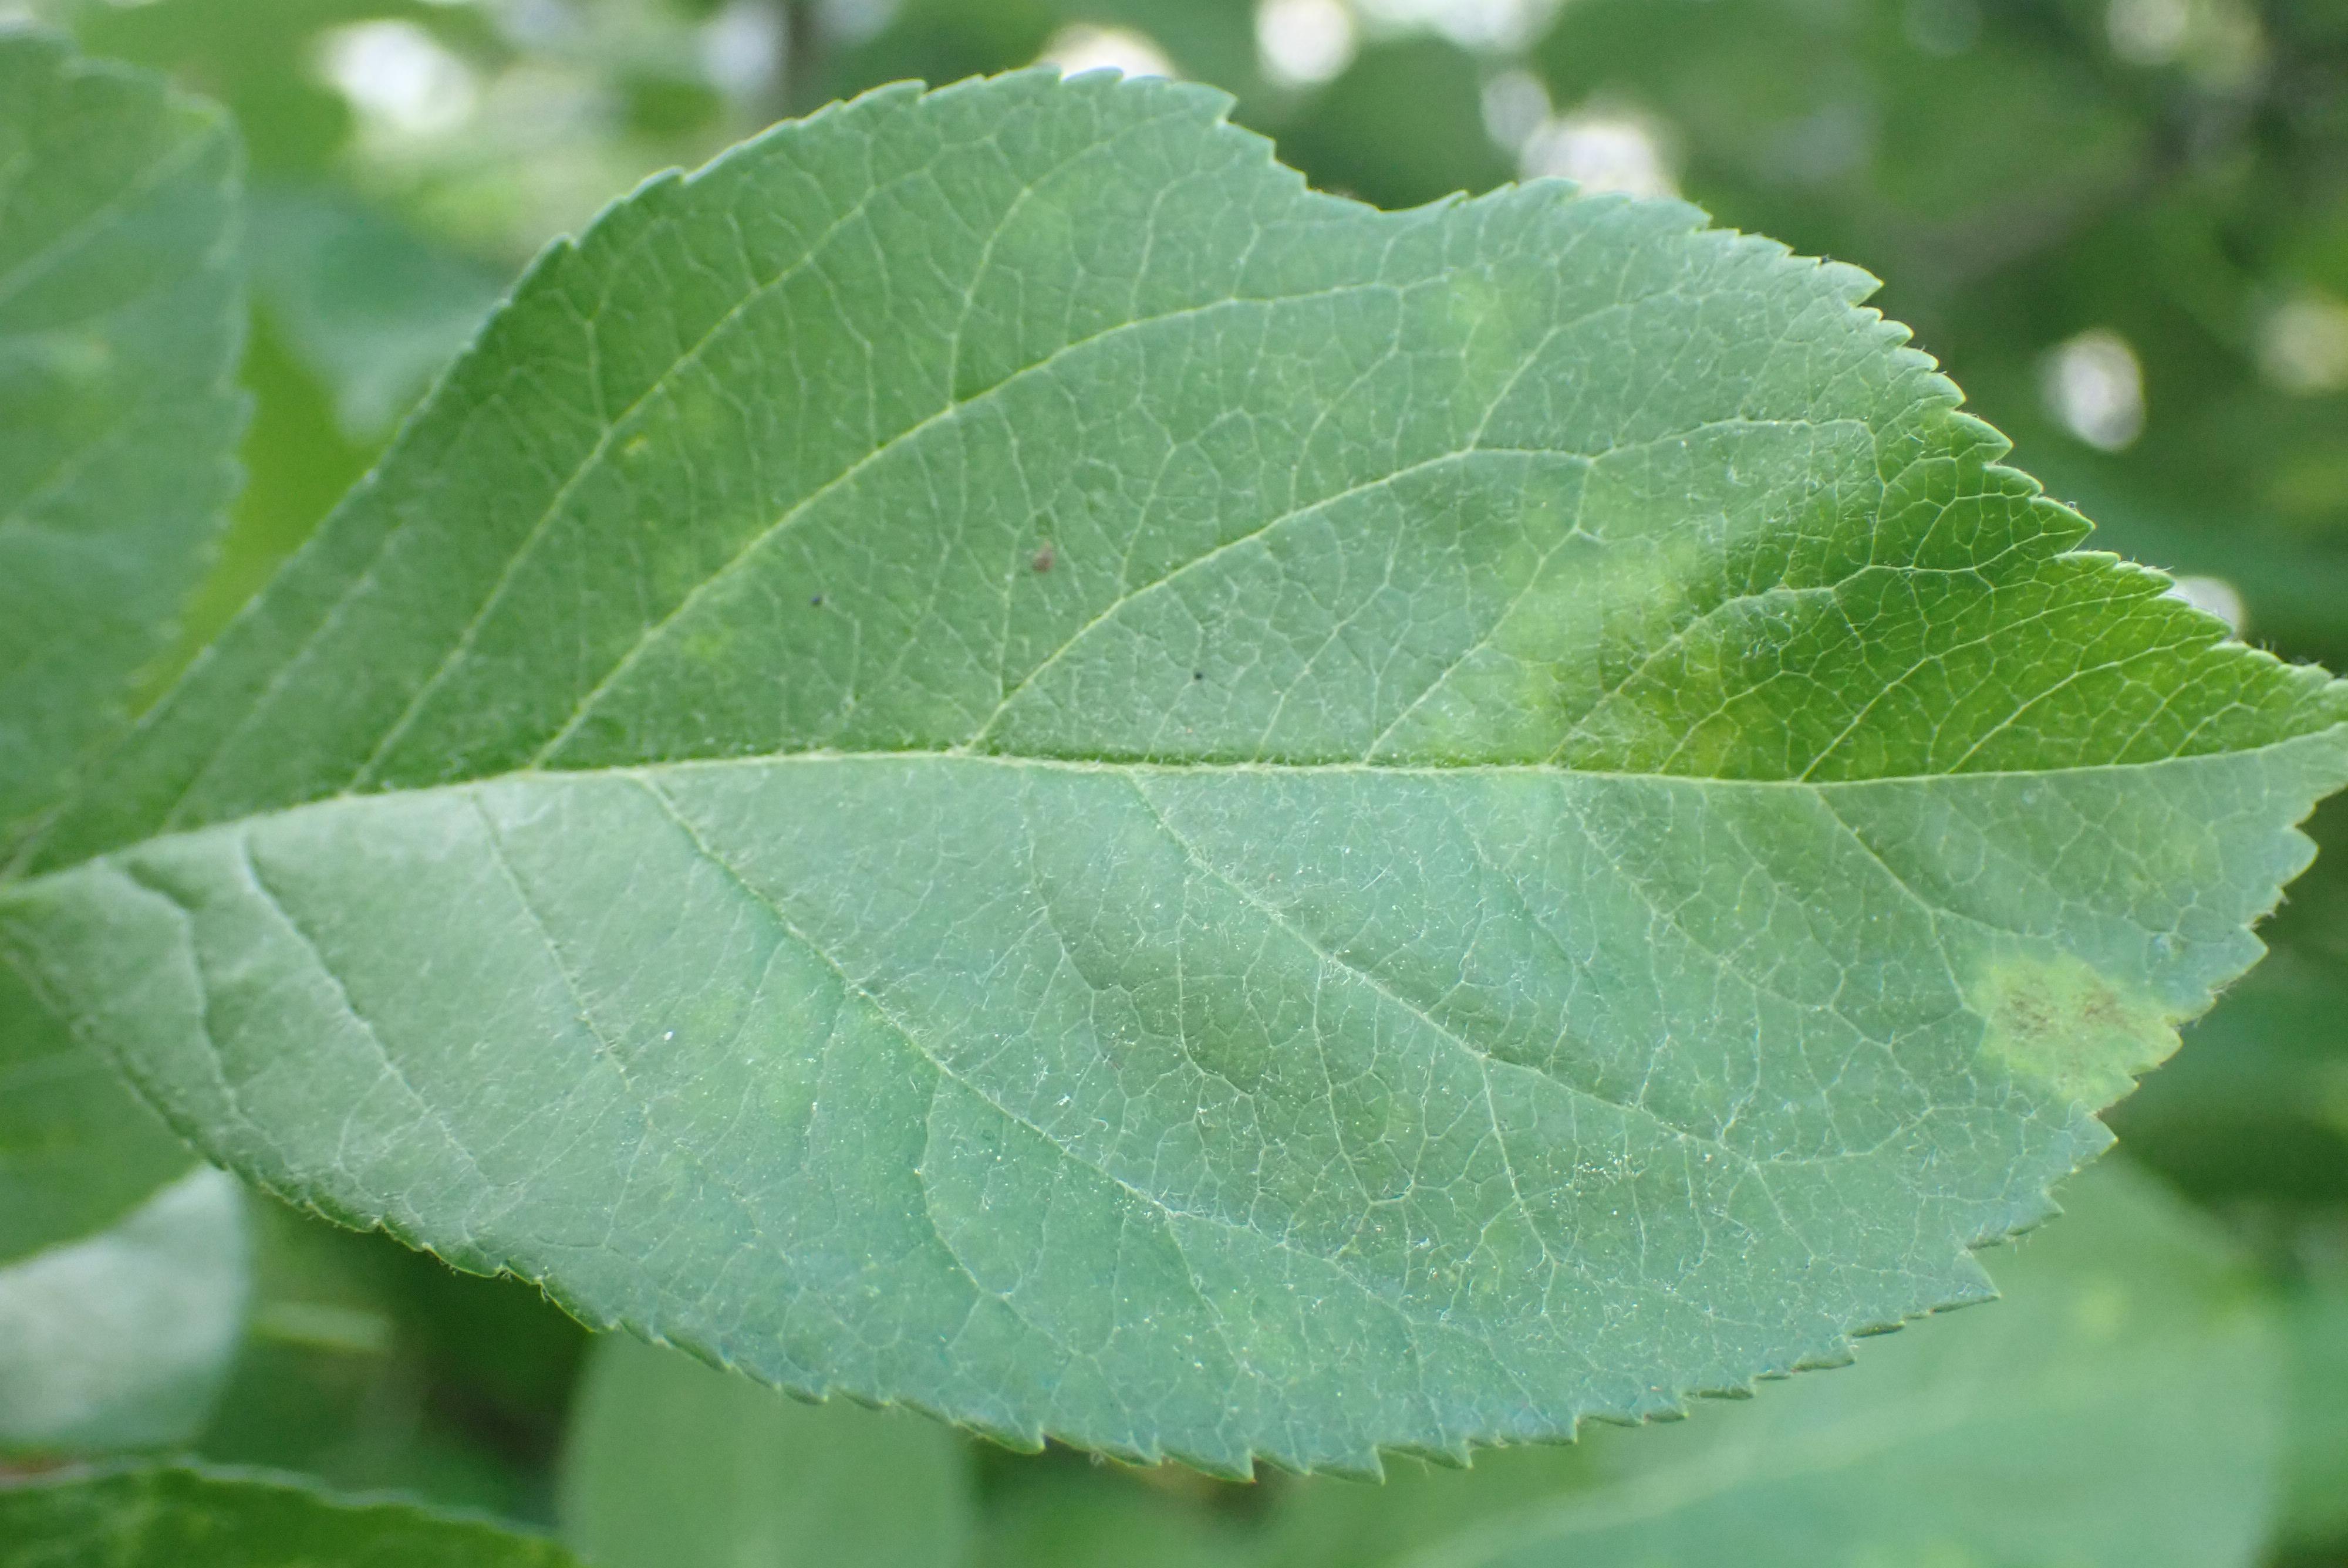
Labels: scab